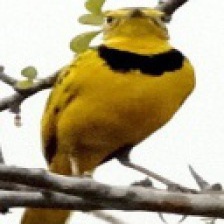
Species: GOLDEN PIPIT
Scientific name: TMETOTHYLACUS TENELLUS